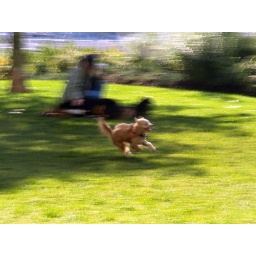
My brother's dog Cliquot running after other dogs at the off leash park in False Creek.